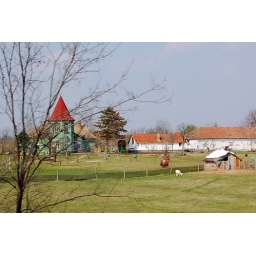
From the train window in Hungary